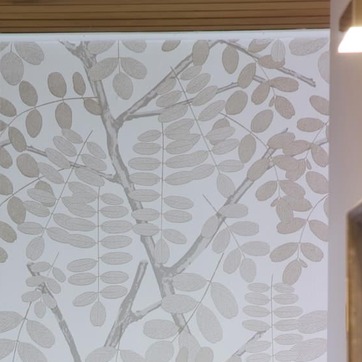
Material: wallpaper